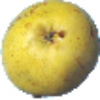
Label: Pear Monster 1